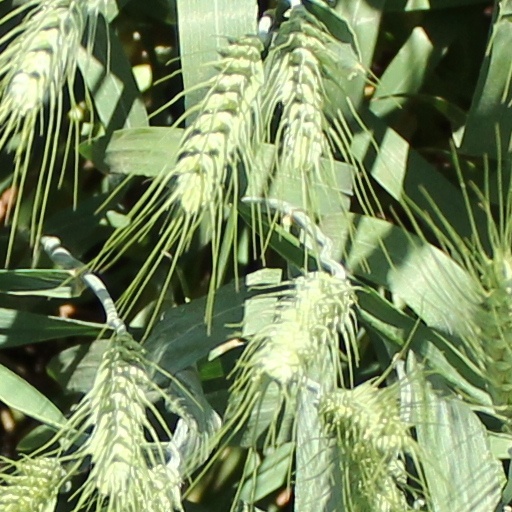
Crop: wheat